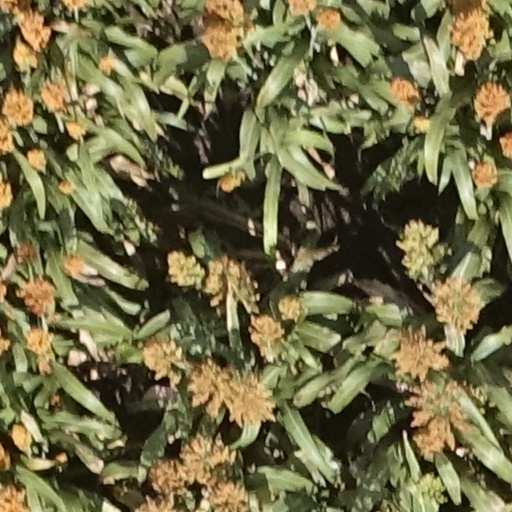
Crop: sorghum